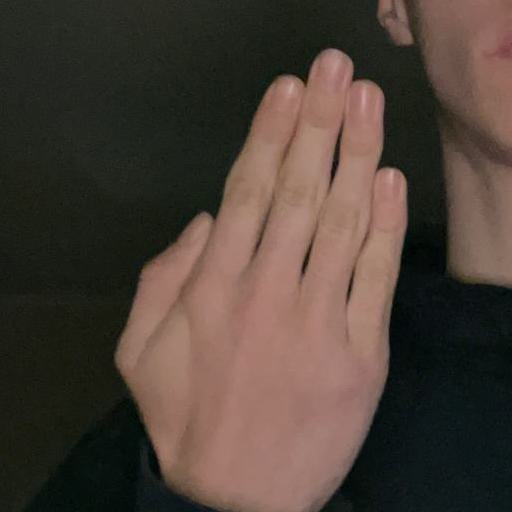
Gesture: stop_inverted